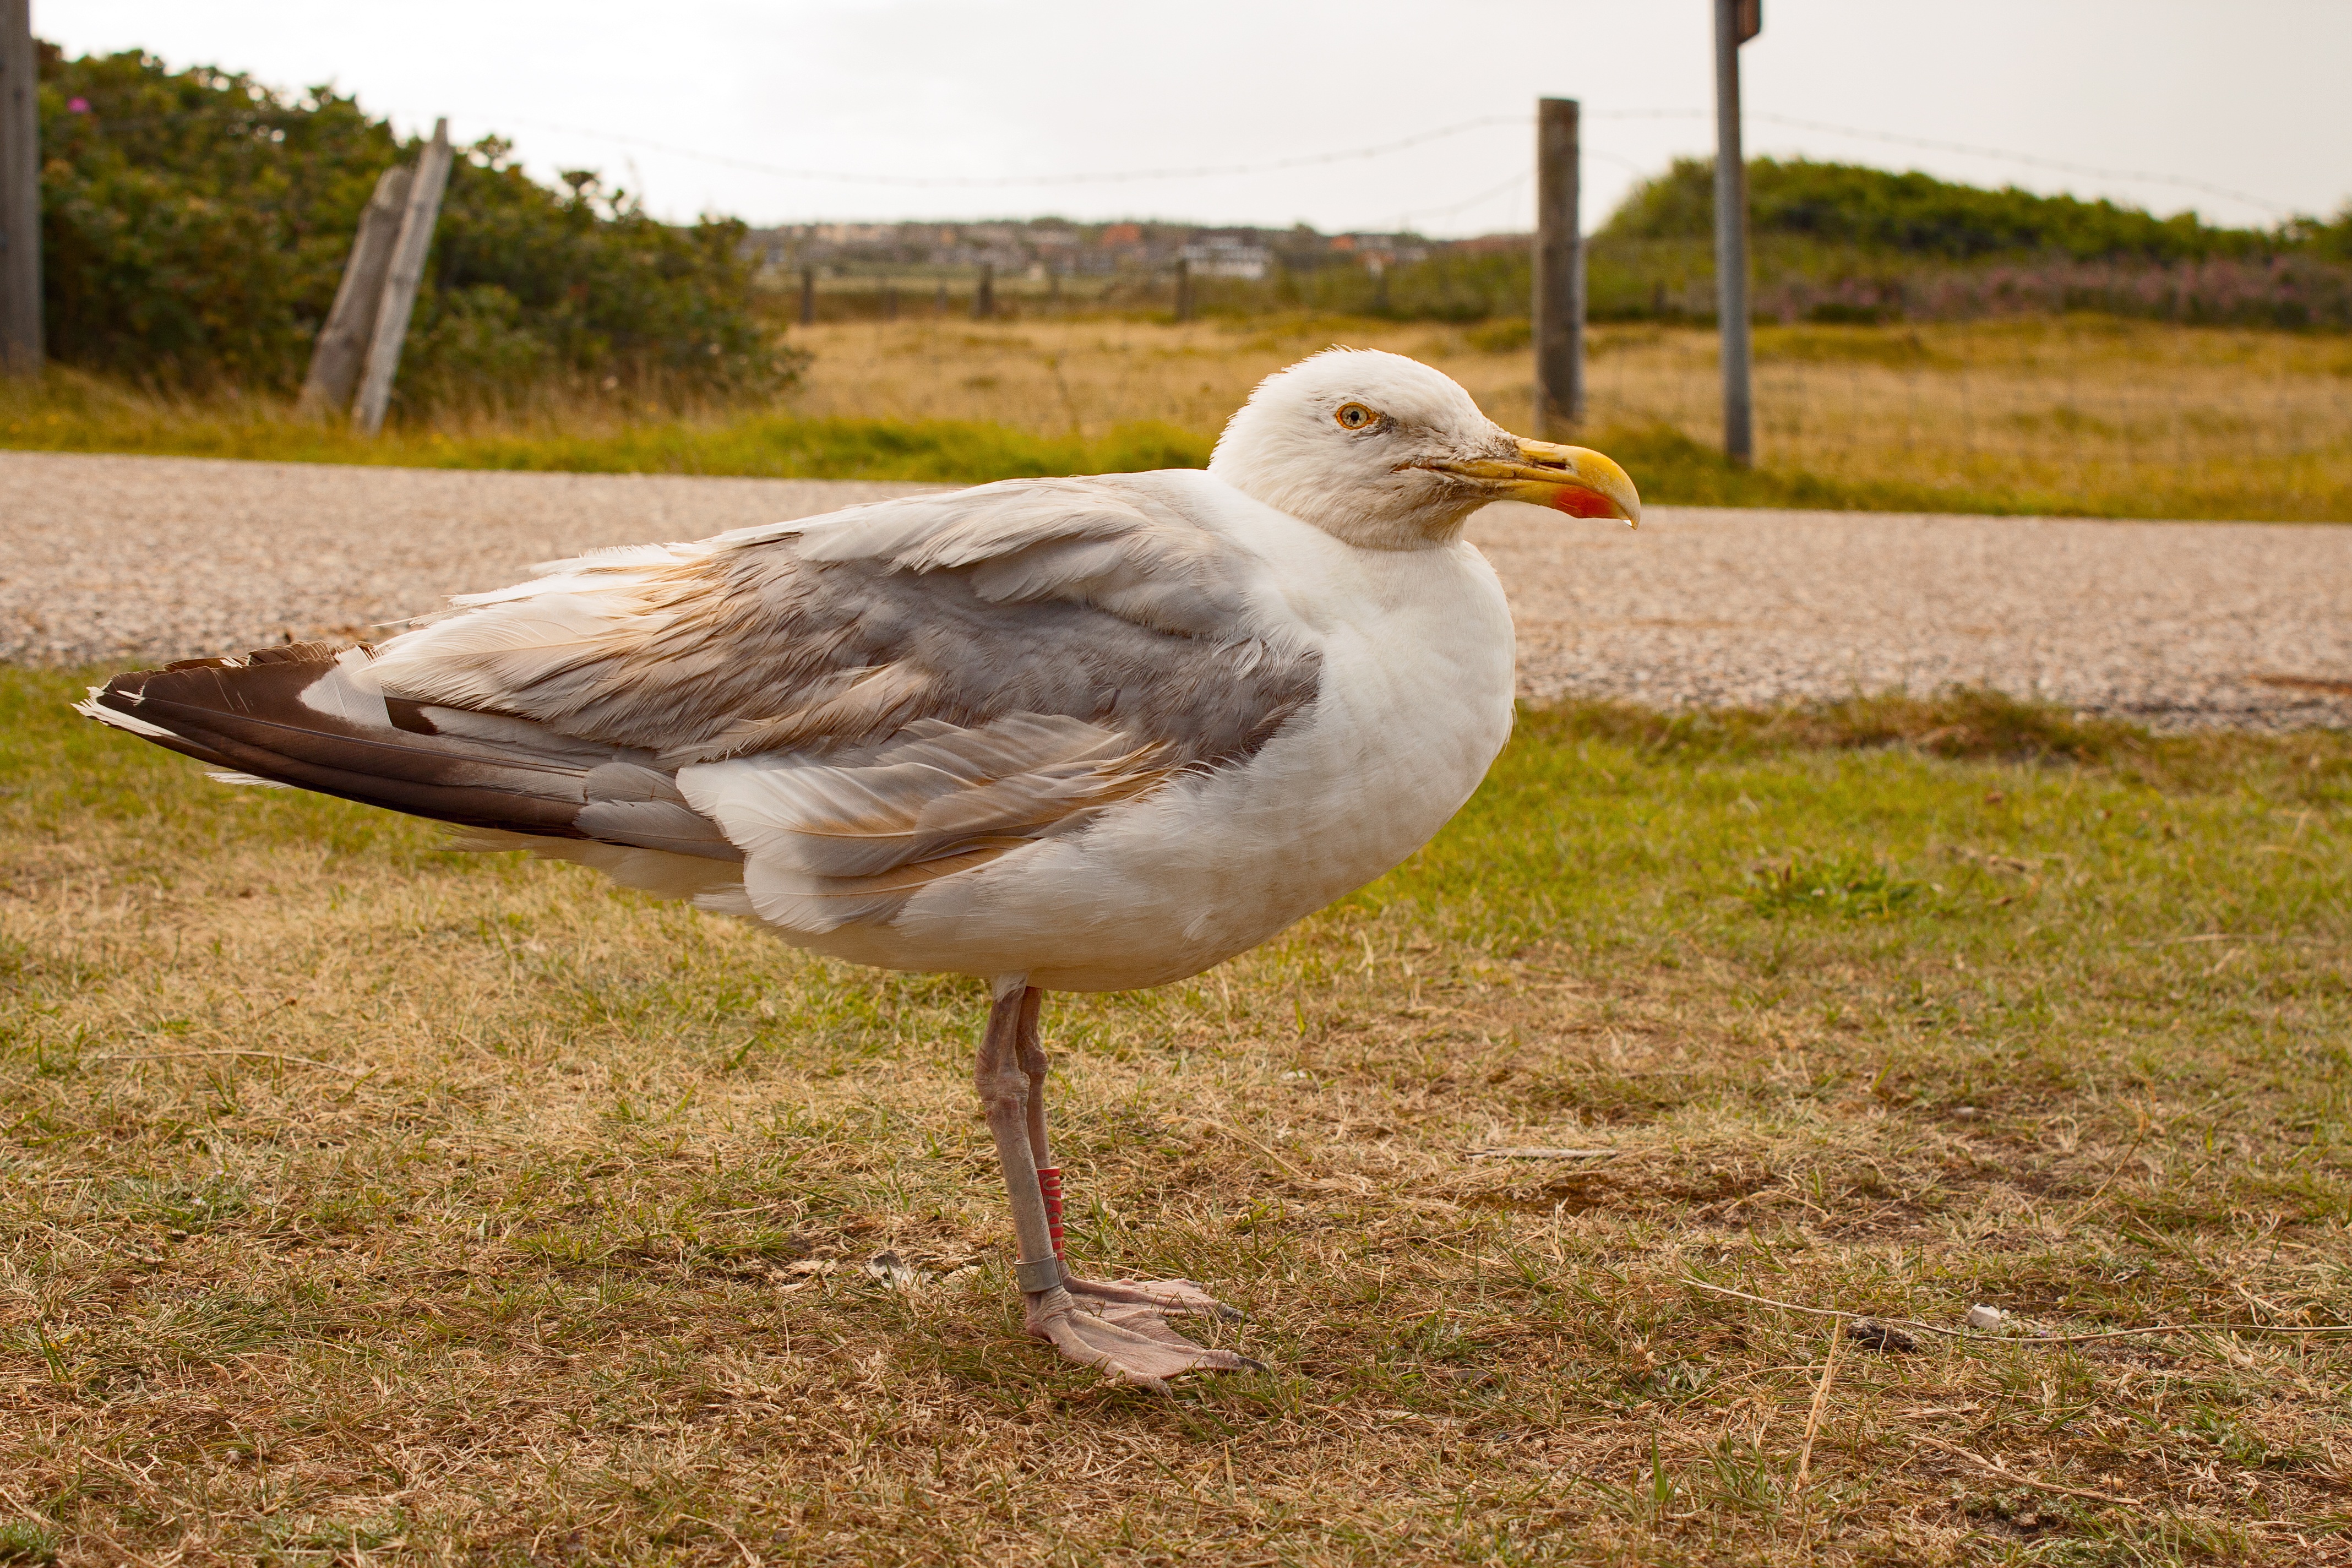
bird, seabird, seagull, wildlife, gull, beak, island, fauna, vertebrate, water bird, north sea, shorebird, amrum, charadriiformes